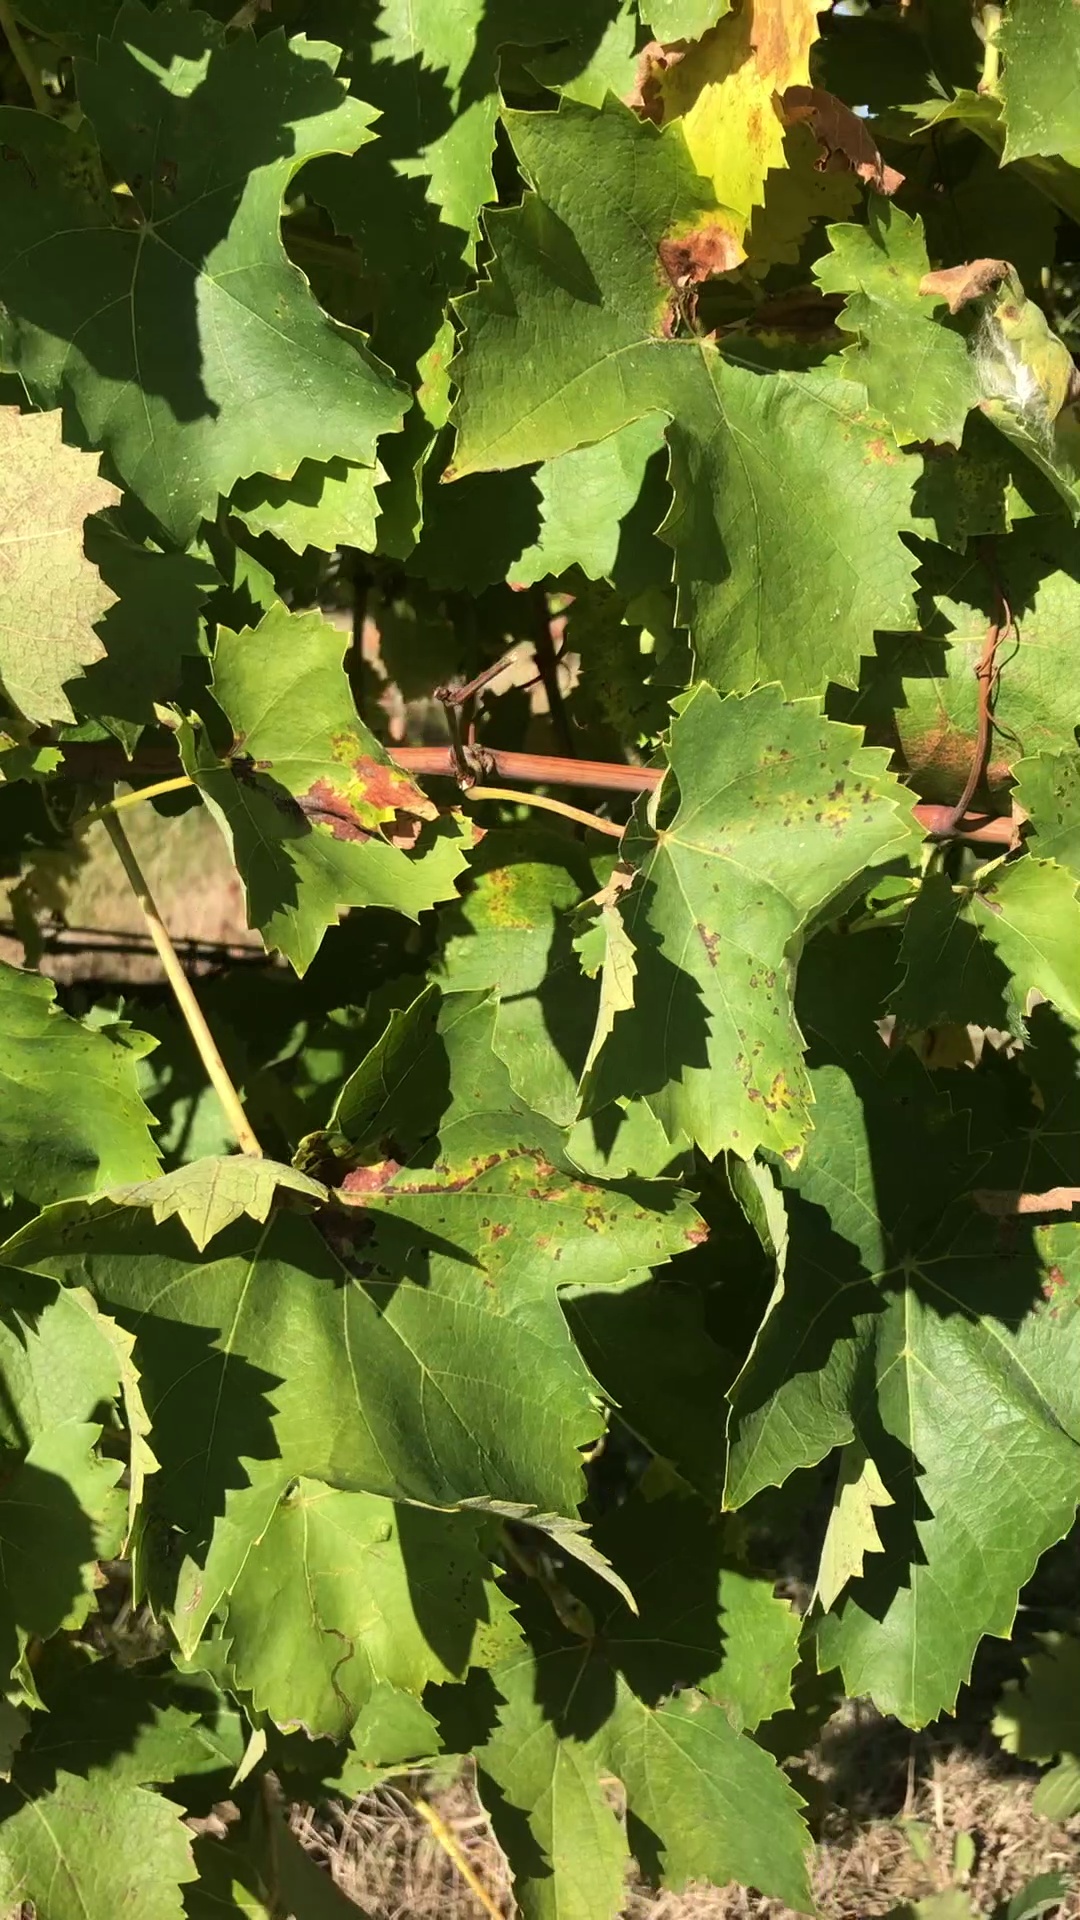
Label: healthy